Sclerocroton integerrimus

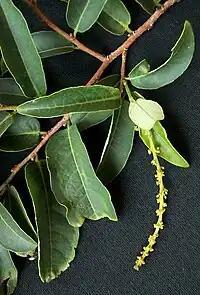
Leaves and inflorescence

This species was originally named as two species; "Sclerocroton integerrimus" and "S. reticulatus" . When "Sclerocroton integerrimus" was united for the first time, Baillon (in Adansonia 3: 162. 1863) adopted the name "Stillingia integerrima" . for the combined taxon.